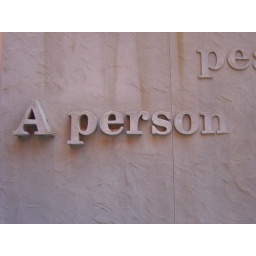
a very cool wall in the courtyard of the building where the craftshow was.